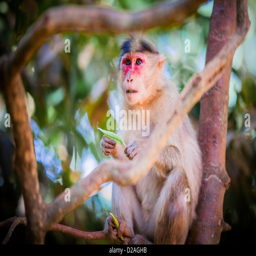
a monkey in a tree